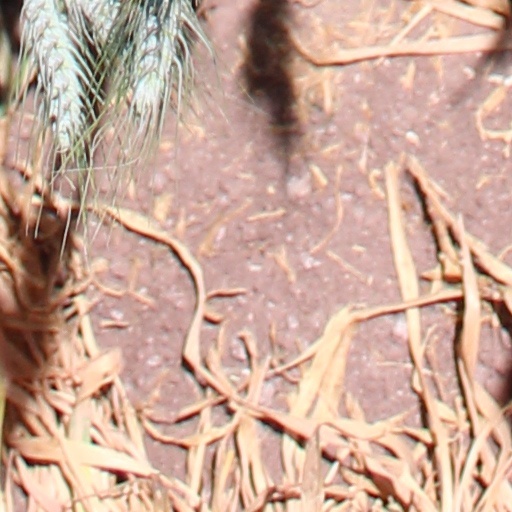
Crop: wheat